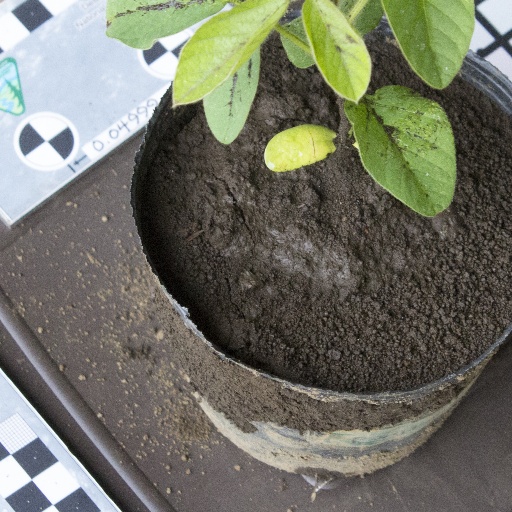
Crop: soybean